HMS Bounty

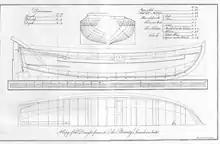
Plan of the "Bounty" launch

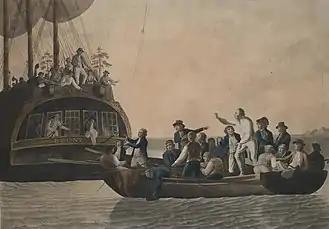
Mutineers turning Bligh and crew adrift, by Robert Dodd, 1790

After five months in Tahiti, "Bounty" set sail with her breadfruit cargo on 4 April 1789. Some west of Tahiti, near Tonga, mutiny broke out on 28 April 1789. Despite strong words and threats heard on both sides, the ship was taken bloodlessly and apparently without struggle by any of the loyalists except Bligh himself. Of the 42 men on board aside from Bligh and Christian, 22 joined Christian in mutiny, two were passive, and 18 remained loyal to Bligh.